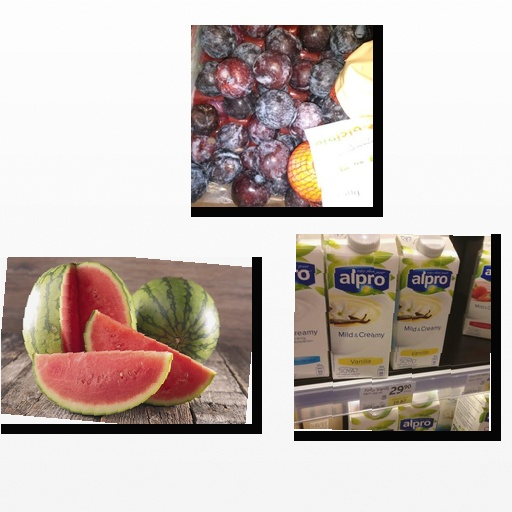
Food items: watermelon, plum, soyghurt